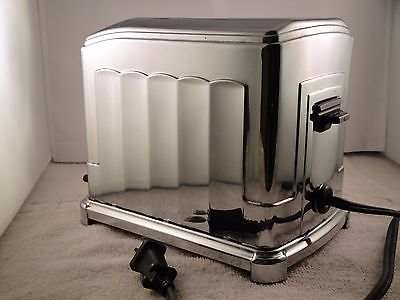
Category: toaster